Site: brandenburg
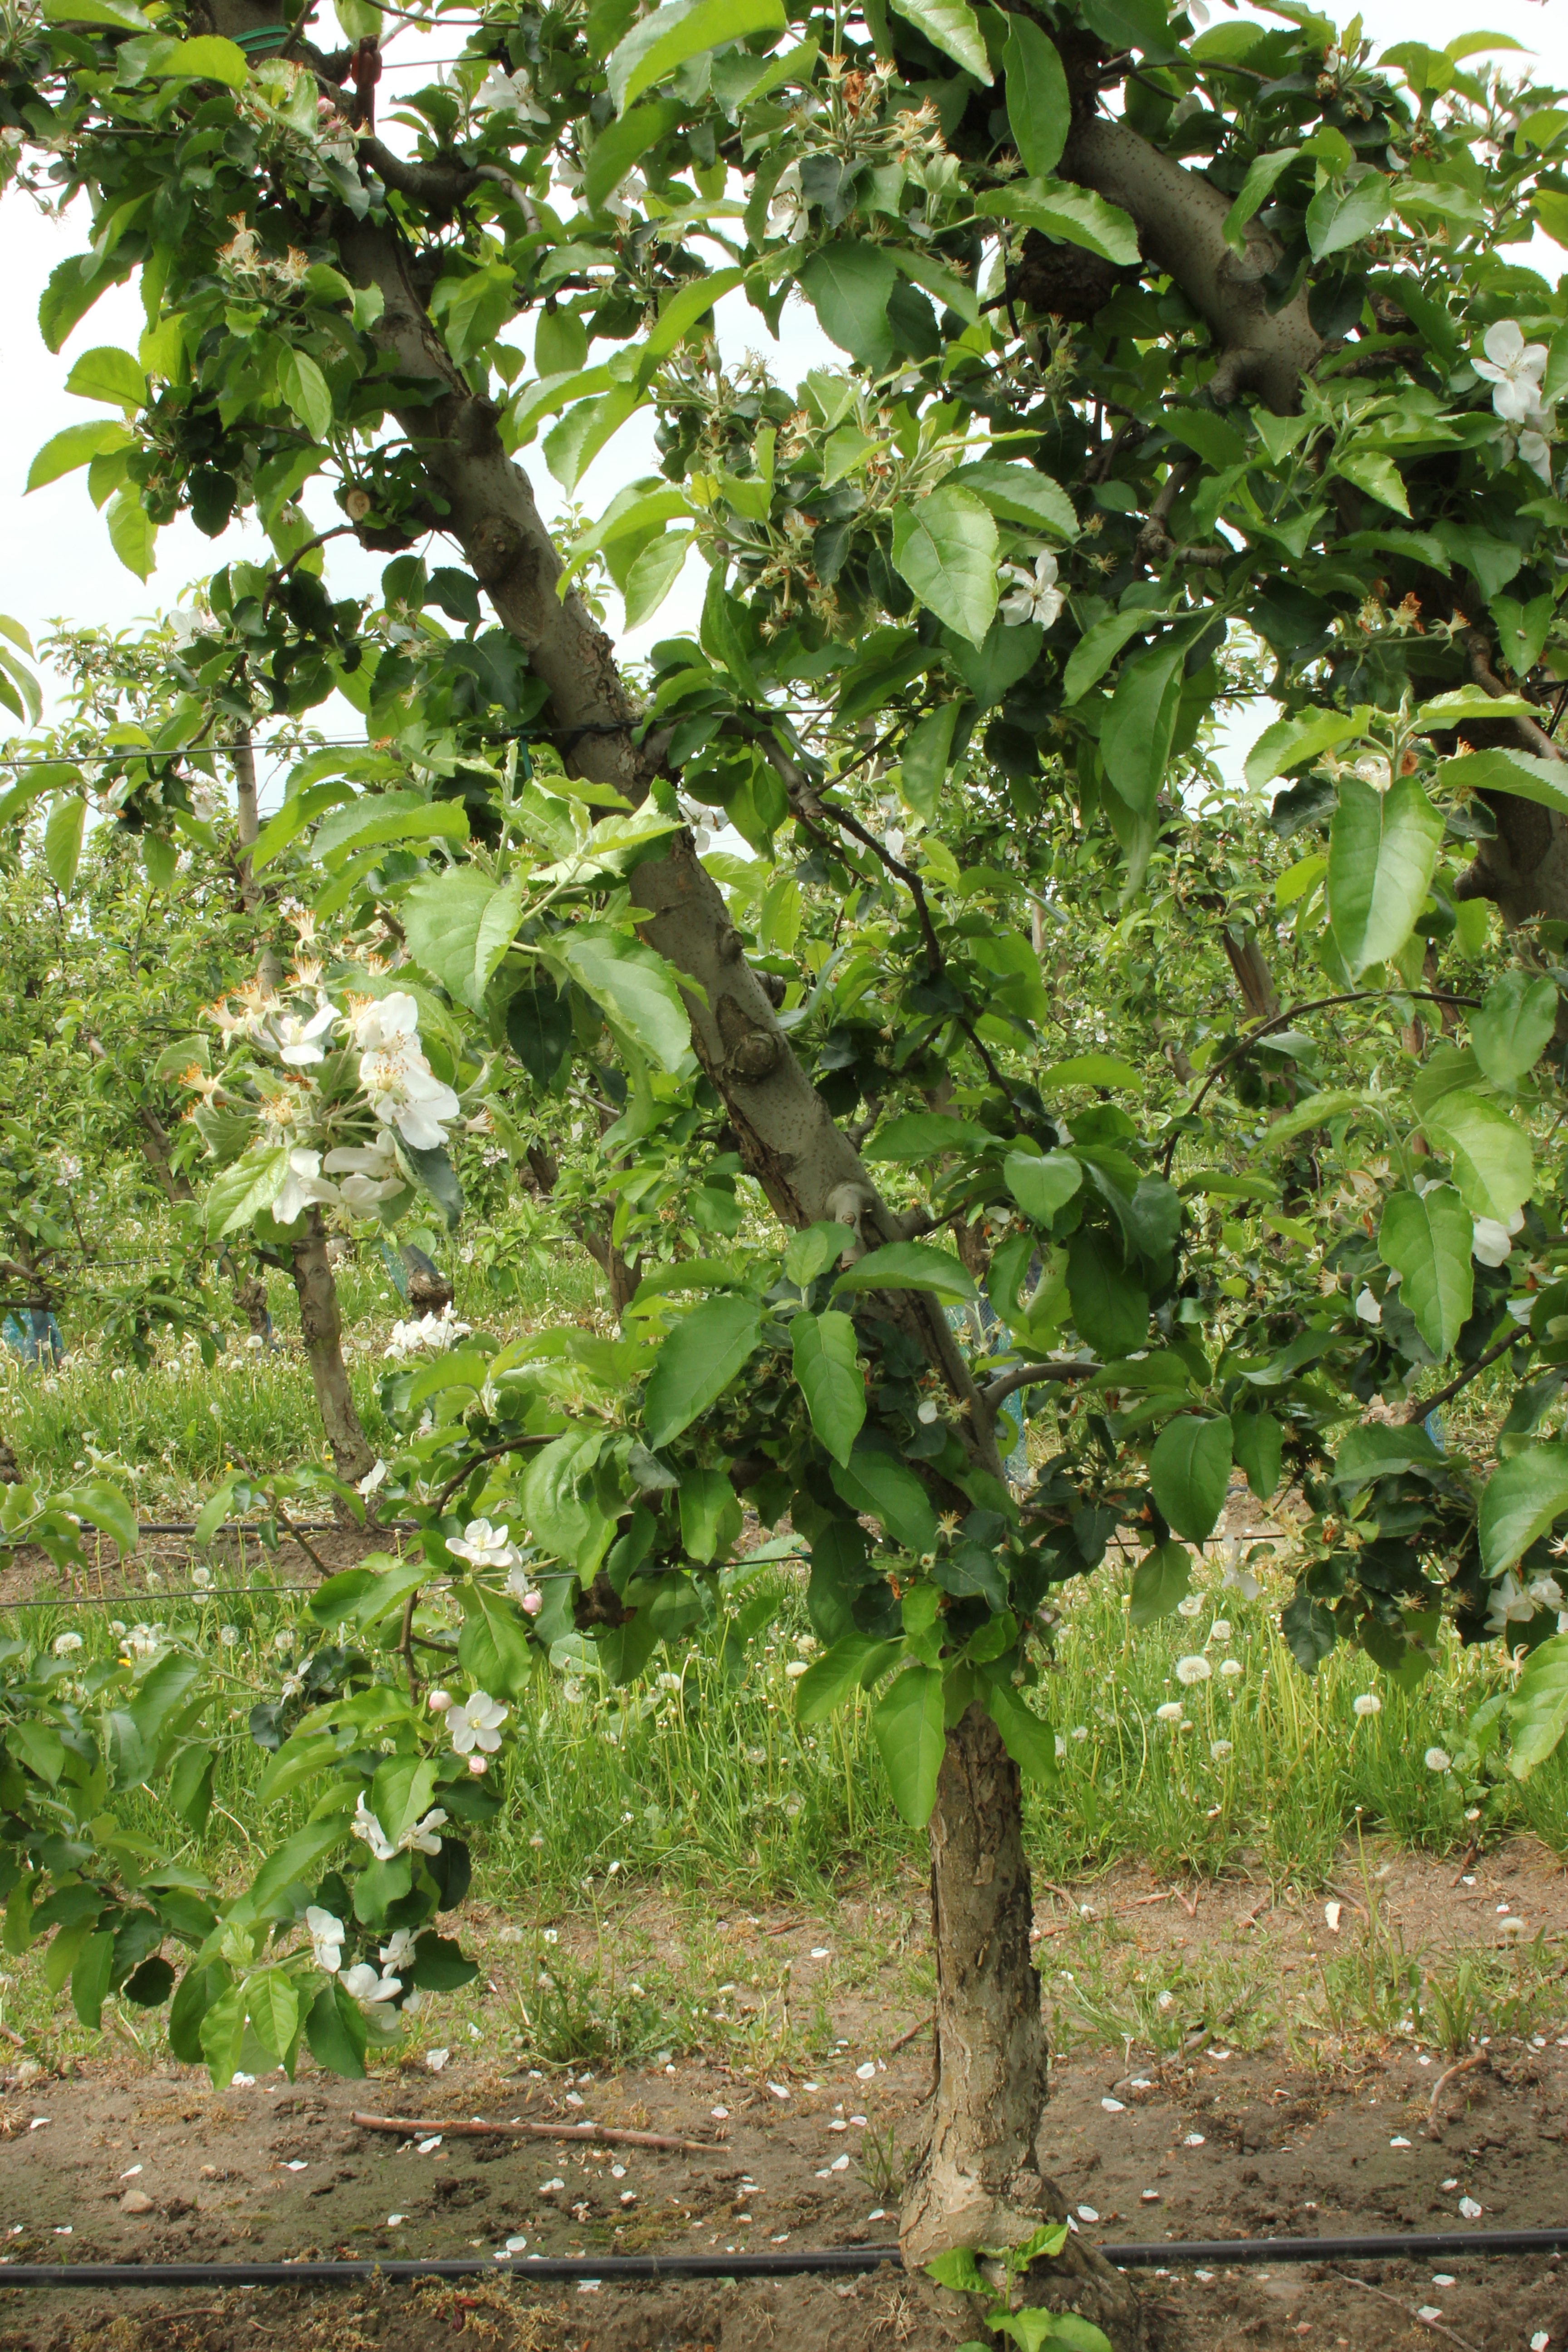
Growth stage (BBCH 67): Flowering